List of kings of Greece

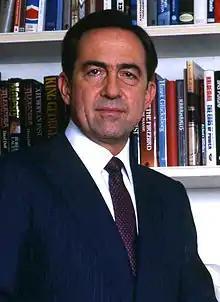
Last to reign Constantine II 6 March 1964 – 1 June 1973

The Kingdom of Greece was ruled by the House of Wittelsbach from 1832 to 1862 and by the House of Glücksburg from 1863 to 1924 and, after being temporarily abolished in favor of the Second Hellenic Republic, again from 1935 to 1973, when it was once more abolished and replaced by the Third Hellenic Republic.